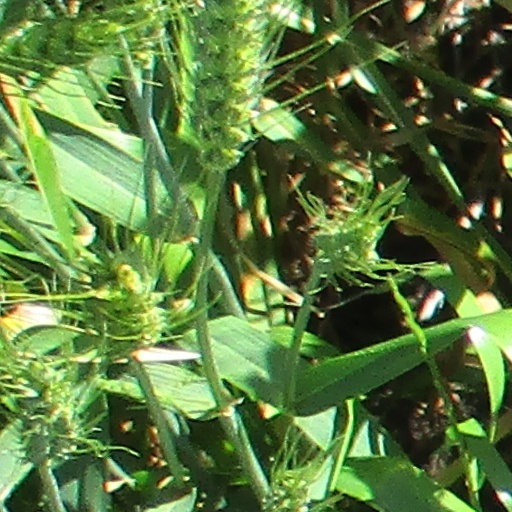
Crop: wheat